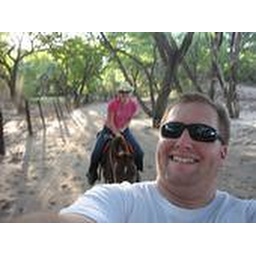
Riding horses on the beach in Costa Rica